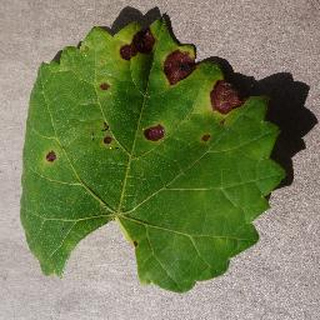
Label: grape_black_rot